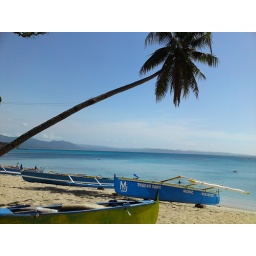
See the clear water in Saud Minicipal Beach in Pagudpud.